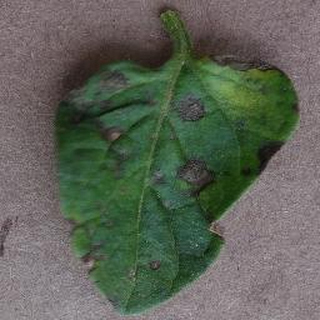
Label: tomato_early_blight